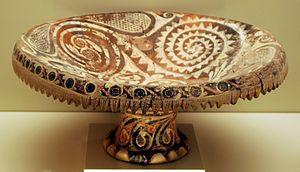
La civilisation minoenne est une civilisation antique qui s'est développée sur les îles de Crète, de Santorin et probablement sur une grande partie de la mer Égée, au sud de la Grèce de 2700 à 1200 av. J.-C.
L'expression religion minoenne désigne les cultes pratiqués en Crète par la civilisation minoenne. Ces cultes sont tournés vers la nature, la végétation et leurs rythmes. Cela se remarque particulièrement au travers de dieux et de déesses qui meurent et renaissent chaque année, et par l'utilisation de symboles tels que le taureau, le serpent, les colombes. Bien qu'elle disparaisse avec l'arrivée des Achéens puis des Doriens en Grèce puis en Crète, la religion minoenne a néanmoins laissé sa trace dans les mythes et le panthéon de la Grèce classique.